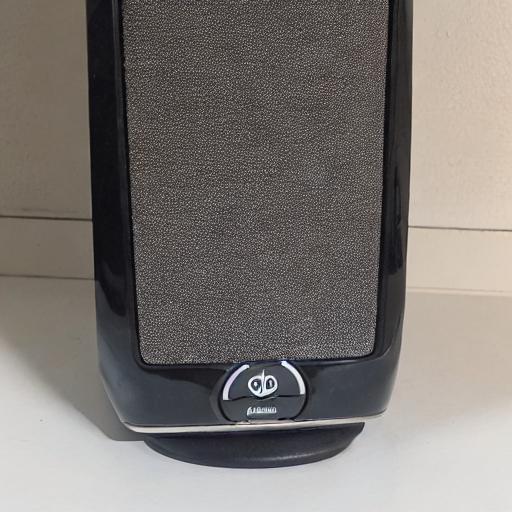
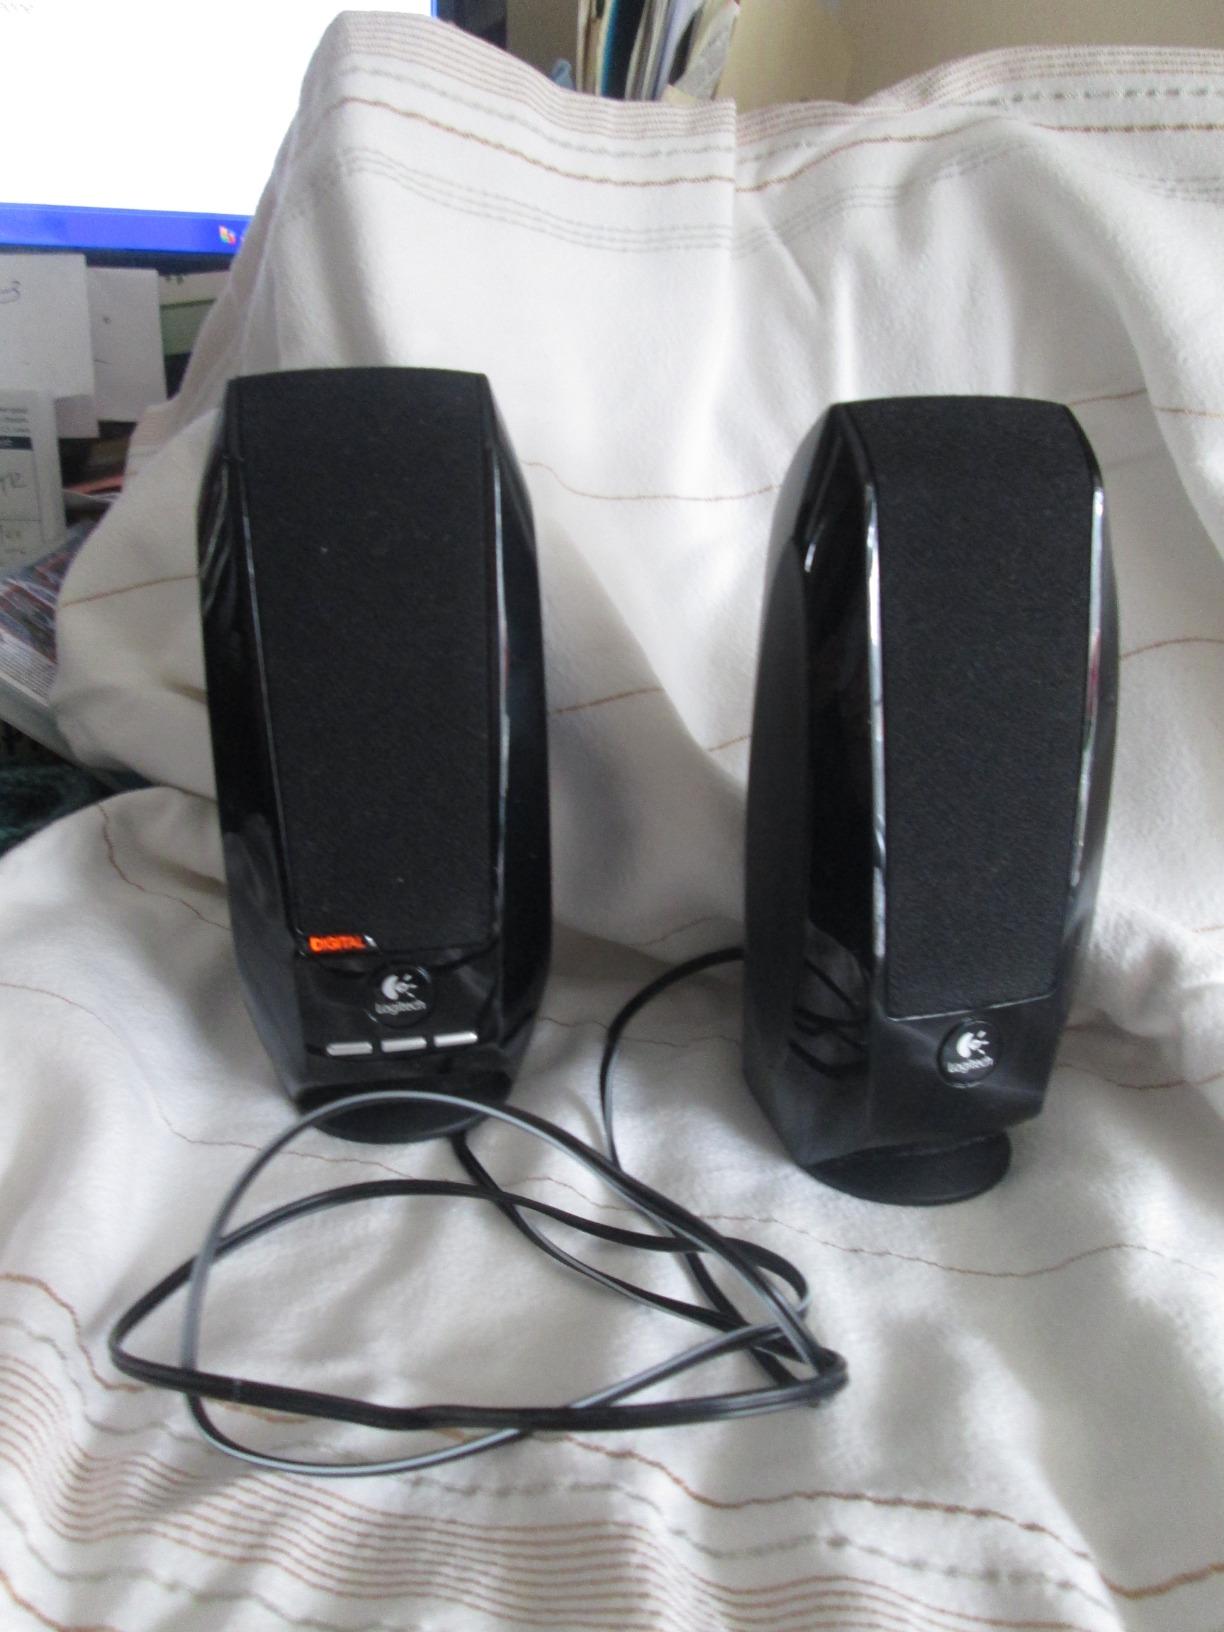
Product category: speaker
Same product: no